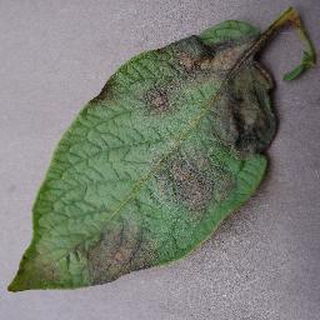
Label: potato_late_blight